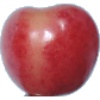
Label: Cherry Rainier 1